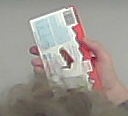
Product: kinder_chocolate